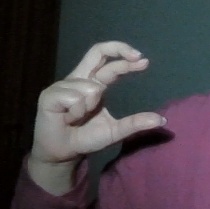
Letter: thal